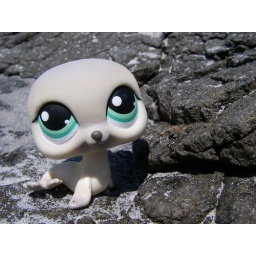
This beach had some rocks near the water.